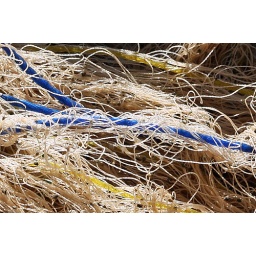
The morning fish market in Awasa, south of Addis Ababa